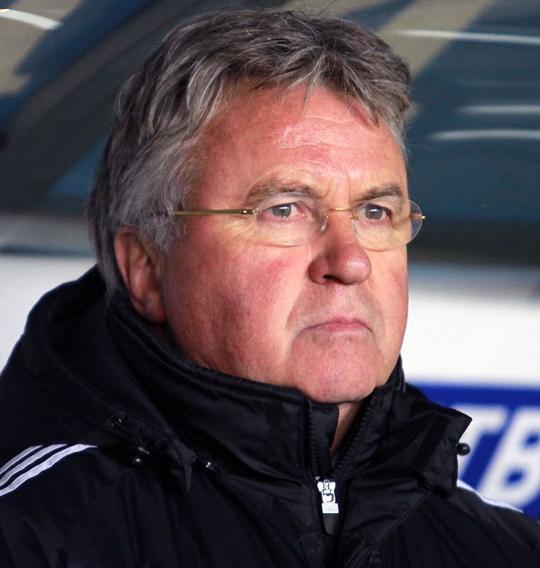
คืส ฮิดดิงก์

| name = คืส ฮิดดิงก์
| image = Guus Hiddink 2012.jpg
| image_size = 250
| caption = ฮิดดิงก์ ขณะเป็นผู้จัดการทีมสโมสรฟุตบอลอันจีมาคัชคาลา|อันจีมาคัชคาลาในปี 2012
| birth_place = ฟาร์สเซอเฟลด์, ประเทศเนเธอร์แลนด์|เนเธอร์แลนด์
| position = กองกลาง
| youthclubs1 = เอสเซ ฟาร์สเซอเฟลด์ (SC Varsseveld)
| years1 = 1967–1970
| years2 = 1970–1972
| years3 = 1972–1977
| years4 = 1977–1981
| years5 = 1978
| years6 = 1980
| years7 = 1981–1982
| clubs1 = เดอคราฟสคัป (De Graafschap)
| clubs2 = เปเอสเฟ ไอนด์โฮเฟิน
| clubs3 = เดอคราฟสคัป
| clubs4 = เอ็น.เอ.เซ. (สโมสรฟุตบอล)|เอ็น.เอ.เซ. ไนเมเคิน (N.E.C. Nijmegen)
| clubs5 = → วอชิงตันดิโพลแมตส์ (ยืมตัว)
| clubs6 = → แซนโฮเซเอิร์ทเควกส์ (ค.ศ. 1974–1988)|แซนโฮเซเอิร์ทเควกส์ (ยืมตัว)
| clubs7 = เดอคราฟสคัป
| caps2 = 30
| goals2 = 1
| caps3 = 130
| goals3 = 9
| caps4 = 104
| goals4 = 2
| caps5 = 13
| goals5 = 4
| caps6 = 15
| goals6 = 0
| caps7 = 25
| goals7 = 0
| totalcaps = 317
| totalgoals = 16
| manageryears1 = 1982–1984
| manageryears2 = 1984–1987
| manageryears3 = 1987–1990
| manageryears4 = 1990–1991
| manageryears5 = 1991–1994
| manageryears6 = 1994–1998
| manageryears7 = 1998–1999
| manageryears8 = 2000
| manageryears9 = 2001–2002
| manageryears10 = 2002–2006
| manageryears11 = 2005–2006
| manageryears12 = 2006–2010
| manageryears13 = 2009
| manageryears14 = 2010–2011
| manageryears15 = 2012–2013
| manageryears16 = 2014–2015
| manageryears17 = 2015–2016
| manageryears18 = 2018–2019
| manageryears19 = 2020–2021
| managerclubs1 = เดอคราฟสคัป (ผู้ช่วยผู้จัดการทีม)
| managerclubs2 = เปเอสเฟ ไอนด์โฮเฟิน (ผู้ช่วยผู้จัดการทีม)
| managerclubs3 = เปเอสเฟ ไอนด์โฮเฟิน
| managerclubs4 = เฟแนร์บาห์เชสปอร์กูลือบือ|เฟแนร์บาห์เช
| managerclubs5 = สโมสรฟุตบอลบาเลนเซีย|บาเลนเซีย
| managerclubs6 = ฟุตบอลทีมชาติเนเธอร์แลนด์|เนเธอร์แลนด์
| managerclubs7 = สโมสรฟุตบอลเรอัลมาดริด|เรอัลมาดริด
| managerclubs8 = เรอัลเบติส
| managerclubs9 = ฟุตบอลทีมชาติเกาหลีใต้|เกาหลีใต้
| managerclubs10 = เปเอสเฟ ไอนด์โฮเฟิน
| managerclubs11 = ฟุตบอลทีมชาติออสเตรเลีย|ออสเตรเลีย
| managerclubs12 = ฟุตบอลทีมชาติรัสเซีย|รัสเซีย
| managerclubs13 = สโมสรฟุตบอลเชลซี|เชลซี (ผู้จัดการทีมชั่วคราว)
| managerclubs14 = ฟุตบอลทีมชาติตุรกี|ตุรกี
| managerclubs15 = สโมสรฟุตบอลอันจีมาคัชคาลา|อันจีมาคัชคาลา
| managerclubs16 = ฟุตบอลทีมชาติเนเธอร์แลนด์|เนเธอร์แลนด์
| managerclubs17 = สโมสรฟุตบอลเชลซี|เชลซี (ผู้จัดการทีมชั่วคราว)
| managerclubs18 = ฟุตบอลทีมชาติจีนรุ่นอายุไม่เกิน 21 ปี|จีน (ยู-21)
| managerclubs19 = ฟุตบอลทีมชาติกูราเซา|กูราเซา
คืส ฮิดดิงก์ () ผู้จัดการทีมฟุตบอลและเป็นอดีตนักฟุตบอลชาวดัตช์
== ประวัติ ==
ฮิดดิงก์เกิดเมื่อวันที่ 8 พฤศจิกายน ค.ศ. 1946 ที่เมืองฟาร์สเซอเฟลด์ ประเทศเนเธอร์แลนด์ เริ่มต้นอาชีพในวงการฟุตบอลด้วยวัย 23 ปี ในตำแหน่งกองกลางกับเดอคราฟสคัป ก่อนย้ายไปร่วมทีมเปเอสเฟ ไอนด์โฮเฟิน สโมสรใหญ่ในเอเรอดีวีซี ในปี ค.ศ. 1970 ก่อนจะกลับสังกัดเก่าในปีถัดมา เนื่องจากไม่สามารถหาตำแหน่งตัวจริงได้
หลังจากนั้นยังเคยเดินทางไปเตะในสหรัฐอเมริกา เป็นเวลา 2 ปีตั้งแต่ปี ค.ศ. 1976 กับวอชิงตันดิโพลแมตส์และแซนโฮเซเอิร์ทเควกส์ (ค.ศ. 1974–1988)|แซนโฮเซเอิร์ทเควกส์ ก่อนจะกลับบ้านเกิดมาเล่นอีก 3 ปีกับเอ็น.เอ.เซ. (สโมสรฟุตบอล)|เอ็น.เอ.เซ. ไนเมเคิน และย้ายกลับมาเล่นให้กับเดอคราฟสคัป ก่อนที่จะยุติการค้าแข้งไปในปี ค.ศ. 1982
== สมัยเป็นผู้จัดการทีม ==
ฮิดดิงก์เริ่มผู้จัดการทีมกับเดอคราฟสคัปในปีเดียวกับที่เลิกเล่น ก่อนที่จะได้รับการแต่งตั้งให้เป็นผู้ช่วยผู้จัดการของเปเอสเฟ ไอนด์โฮเฟิน ในปี ค.ศ. 1984 และสืบทอดตำแหน่งผู้จัดการทีมต่อจาก ฮันส์ กราย ในอีก 2 ปีให้หลัง
ฮิดดิงก์ประสบความสำเร็จอย่างมากกับไอนด์โฮเฟิน โดยที่เขาสามารถนำทีมคว้าแชมป์ลีกดัตช์ 4 ปีซ้อนตั้งแต่ปี ค.ศ. 1986 รวมทั้งยังสร้างประวัติศาสตร์พาทีมคว้าทริปเปิลแชมป์ ทั้งยูโรเปียนคัพ, ลีกดัตช์ และดัตช์คัพ|ฟุตบอลถ้วยในประเทศในปี ค.ศ. 1988 ด้วย และได้เป็นดับเบิลแชมป์ในปีถัดมาอีกด้วย
ในปี ค.ศ. 1990 ฮิดดิงก์ตัดสินใจไปหาความท้าทายใหม่ด้วยการเข้าคุมทีมเฟแนร์บาห์เชสปอร์กูลือบือ (ฟุตบอล)|เฟแนร์บาห์เชในตุรกี ก่อนที่จะย้ายไปสเปนในปีถัดมา และคุมทีมสโมสรฟุตบอลบาเลนเซีย|บาเลนเซีย เป็นเวลา 2 ปี หลังจากนั้นจึงผันตัวไปรับงานในระดับทีมชาติ
ในปี ค.ศ. 1995 ฮิดดิงก์ได้รับการแต่งตั้งเป็นผู้จัดการฟุตบอลทีมชาติเนเธอร์แลนด์|ทีมชาติเนเธอร์แลนด์ และนำพาทีมผ่านเข้าถึงรอบ 8 ทีมสุดท้ายของศึกฟุตบอลชิงแชมป์แห่งชาติยุโรป 1996|ยูโร 1996 ก่อนที่จะพ่ายแพ้ต่อฟุตบอลทีมชาติฝรั่งเศส|ฝรั่งเศสในการดวลลูกจุดโทษตัดสินอย่างน่าเสียดาย
ฮิดดิงก์นำทีมชาติเนเธอร์แลนด์เข้าไปเล่นฟุตบอลโลก 1998 รอบสุดท้ายที่ฝรั่งเศส และเอาชนะฟุตบอลทีมชาติอาร์เจนตินา|อาร์เจนตินาในรอบก่อนรองชนะเลิศ ด้วยลูกยิงสุดสวยของ แด็นนิส แบร์คกัมป์ แต่ต้องตกรอบเมื่อเป็นต้องดวลลูกจุดโทษอีกครั้งในการพบกับฟุตบอลทีมชาติบราซิล|บราซิลในรอบรองชนะเลิศ ซึ่งในครั้งนี้เนเธอร์แลนด์ได้อันดับ 4
หลังจบศึกครั้งนี้ ฮิดดิงก์ตัดสินใจย้ายกลับไปคุมทีมในสเปนอีกครั้งกับสโมสรฟุตบอลเรอัลมาดริด|เรอัลมาดริดโดยแทนที่ยุพพ์ ไฮน์เคส|ยุพพ์ ไฮน์เคิส โดยนำทีมคว้าแชมป์ฟุตบอลชิงแชมป์สโมสรโลก|สโมสรโลก แต่ก็ถูกปลดในเดือนกุมภาพันธ์ ค.ศ. 1999|1999 หลังจากทำผลงานย่ำแย่ และถูกเรอัลเบติสปลดออกในปีถัดมาอีกด้วย
ในเดือนมกราคม ค.ศ. 2001 ฮิดดิงก์ได้รับการแต่งตั้งเป็นผู้จัดการฟุตบอลทีมชาติเกาหลีใต้|ทีมชาติเกาหลีใต้ และนำทีมทะลุถึงรอบรองชนะเลิศฟุตบอลโลก 2002 โดยการเอาชนะทีมชั้นนำจากยุโรปทั้งฟุตบอลทีมชาติโปรตุเกส|โปรตุเกส, ฟุตบอลทีมชาติสเปน|สเปน และฟุตบอลทีมชาติอิตาลี|อิตาลี ซึ่งถือเป็นผลงานที่ดีที่สุดของทีมจากเอเชียในการแข่งขันฟุตบอลโลกรอบสุดท้ายเลยทีเดียว ซึ่งในศึกครั้งนี้ เกาหลีใต้ได้อันดับ 4 เขาได้กลายเป็นคนแรกและคนเดียวที่ได้รับการแต่งตั้งเป็นพลเมืองกิตติมศักดิ์ของเกาหลีใต้
จากนั้น ฮิดดิงก์ก็กลับมาคุมทีมไอนด์โฮเฟินอีกครั้ง และนำทีมคว้าแชมป์ลีกในประเทศ 3 สมัยรวดตั้งแต่ปี ค.ศ. 2003 รวมทั้งแชมป์ดัตช์คัพในปี ค.ศ. 2005 และพาทีมทะลุเข้าถึงรอบรองชนะเลิศศึกยูฟ่าแชมเปียนส์ลีก ในปี ค.ศ. 2005 ก่อนแพ้ต่อเอ.ซี. มิลาน ด้วยกฎประตูทีมเยือน
หลังจากนั้นฮิดดิงก์ก็รับตำแหน่งผู้จัดการฟุตบอลทีมชาติออสเตรเลีย|ทีมชาติออสเตรเลีย ในเดือนกรกฎาคม ค.ศ. 2005 ขณะที่ยังคุมไอนด์โฮเฟินควบคู่กันไปด้วย และนำทีมผ่านเข้ารอบสุดท้ายฟุตบอลโลก 2006 ที่เยอรมนีได้สำเร็จ แต่ก็ต้องแพ้ต่ออิตาลีซึ่งได้แชมป์ไปด้วยประตู 0-1 ในรอบ 16 ทีมสุดท้าย
ฮิดดิงก์ตัดสินใจลาออกจากทั้ง 2 ตำแหน่งหลังจากพบศึกฟุตบอลโลกครั้งนี้เพื่อเข้าคุมฟุตบอลทีมชาติรัสเซีย|ทีมชาติรัสเซีย และนำทีมผ่านเข้าไปเล่นรอบสุดท้ายศึกยูโร 2008 โดยมีผลงานเด่นคือการฟุตบอลทีมชาติอังกฤษ|อังกฤษ ตกรอบคัดเลือก
ซึ่งในศึกครั้งนี้ รัสเซียแพ้ต่อฟุตบอลทีมชาติสเปน|สเปนด้วยประตู 1-4 ในนัดเปิดสนาม แต่ฮิดดิงก์ก็นำทีมทะลุเข้าถึงรอบรองชนะเลิศอย่างพลิกความคาดหมาย แล้วก็ต้องมาแพ้ต่อสเปนอีกครั้งด้วยประตู 0-3 ก่อนที่สเปนจะได้แชมป์ไปในที่สุด
ในปีถัดมา ฮิดดิงก์ได้เป็นผู้จัดการทีมสโมสรฟุตบอลเชลซี|เชลซีเป็นระยะเวลาสั้น ๆ 4 เดือน หลังการปลดลูอิส เฟลีปี สโกลารี ออกจากตำแหน่ง และนำพาทีมคว้าแชมป์เอฟเอคัพมาครองได้สำเร็จ โดยเอาชนะเอฟเวอร์ตันในรอบชิงชนะเลิศ และจบฤดูกาลด้วยอันดับ 3 ในพรีเมียร์ลีก
ฮิดดิงก์ประสบความล้มเหลวไม่สามารถนำทีมชาติรัสเซียเข้ารอบสุดท้ายฟุตบอลโลก 2010 ได้ หลังแพ้ฟุตบอลทีมชาติสโลวีเนีย|สโลวีเนียด้วยกฎประตูทีมเยือนในการเล่นเพลย์ออฟ ทำให้เจ้าตัวตัดสินใจไม่ต่อสัญญาคุมทีมซึ่งจะหมดลงในวันที่ 30 มิถุนายน ค.ศ. 2010
ต่อมาฮิดดิงก์เข้ารับตำแหน่งผู้จัดการฟุตบอลทีมชาติตุรกี|ทีมชาติตุรกี โดยจะเริ่มงานตั้งแต่วันที่ 1 สิงหาคม ค.ศ. 2010 ด้วยการทำสัญญา 4 ปี ฮิดดิงก์ทำผลงานได้ดีกับทีมชาติตุรกี โดยผลคุมทีมนัดแรกทำได้ดีด้วยการนำทีมชนะโรมาเนีย 2-0 ในนัดอุ่นเครื่องที่อิสตันบูล ซี่งหลังจากนั้นขาก็ทำผลงานดีมาตลอด แต่แล้วในรอบคัดเลือกยูโร 2012 ฮิดดิงก์ทำผลงานได้น่าผิดหวังด้วยการแพ้ให้กับโครเอเชีย 3-0 ในรอบเพลย์ออฟ ทำให้เขาถูกวิจารณ์อย่างหนักและตัดสินใจลาออกจากการเป็นผู้จัดการทีมของทีมชาติตุรกี
ในวันที่ 17 กุมภาพันธ์ ค.ศ. 2012 ฮิดดิงก์รับงานคุมทีมจากสโมสรฟุตบอลอันจีมาคัชคาลา|อันจีมาคัชคาล สโมสรฟุตบอลชื่อดังของรัสเซีย แล้วตกลงทำสัญญาคุมทีมเป็นเวลา 6 ปี แต่ก็ลาออกจากตำแหน่งในปี ค.ศ. 2013
ในปลายปี ค.ศ. 2015 ฮิดดิงก์กลับมาเป็นผู้จัดการทีมเชลซี ในพรีเมียร์ลีกอีกครั้ง ซึ่งเป็นเวลาในช่วงพรีเมียร์ลีก ฤดูกาล 2015–16|ครึ่งฤดูกาล หลังจากสโมสรได้ทำการปลดโชเซ มูรีนโย ออกจากตำแหน่ง เนื่องจากผลงานของทีมไม่ดี โดยฮิดดิงก์จะรับหน้าที่นี้ไปจนกระทั่งอย่างน้อยจบฤดูกาล
ทั้งนี้ คืส ฮิดดิงก์ ได้ชื่อว่าเป็นผู้จัดการทีมที่คุมทีมประสบความสำเร็จมากคนหนึ่ง โดยเฉพาะผลงานในการแข่งขันฟุตบอลโลกกับเนเธอร์แลนด์และเกาหลีใต้
== เกียรติประวัติ ==
=== สมัยเป็นนักฟุตบอล ===
เดอคราฟสคัป
* ตเวเดอดีวีซี (1): Tweede Divisie 1968–69|1969
แซนโฮเซเอิร์ทเควกส์
* North American Soccer League (1968–1984)|นอร์ทอเมริกันซอกเกอร์ลีก ดิวิชันหนึ่งภาคใต้ (1): 1977 North American Soccer League season|1977 (รองชนะเลิศ)
=== ผู้จัดการทีม ===
;รางวัลส่วนตัว
* ผู้ฝึกสอนแห่งปีของสมาพันธ์ฟุตบอลเอเชีย (1): Asian Football Confederation#AFC Coach of the Year|2002
* ผู้จัดการทีมยอดเยี่ยมแห่งปีของเวิลด์ซ็อกเกอร์ (นิตยสาร)|นิตยสารเวิลด์ซ็อกเกอร์ (1): 2002
* ผู้ฝึกสอนกีฬาแห่งปีของเนเธอร์แลนด์ (รวมกีฬาทุกประเภท) (2): 2002, 2005
* รางวัลรีนึส มีเคิลส์ (2): Rinus Michels Award#Winners professional manager of the year|2005, Rinus Michels Award#Winners professional manager of the year|2006
* ผู้ฝึกสอนแห่งปีในรัสเซีย (1): 2008
* ในปี ค.ศ. 2005 ฮิดดิงก์ได้รับปริญญาดุษฎีบัณฑิตกิตติมศักดิ์จากมหาวิทยาลัยโซล
* เดอคราฟสคัปได้ตั้งชื่อสัตว์นำโชคของสโมสร (ม้าลาย) ว่า "คืส" เพื่อเป็นเกียรติแก่ฮิดดิงก์ที่เคยมีความเกี่ยวข้องกับสโมสรในฐานะผู้เล่นและผู้จัดการทีม
* สนามกีฬาฟุตบอลโลกควังจู|สนามกีฬาควังจูได้รับการเปลี่ยนชื่อเป็นสนามกีฬาคืส ฮิดดิงก์ เพื่อเป็นเกียรติแก่ฮิดดิงก์ที่คุมทีมชาติเกาหลีใต้จนได้เข้าสู่รอบรองชนะเลิศของฟุตบอลโลก 2002
* ฮิดดิงก์ได้รับการแต่งตั้งให้เป็นพลเมืองกิตติมศักดิ์ของโซล หลังจากที่เกาหลีใต้ได้เข้าสู่รอบรองชนะเลิศของฟุตบอลโลกเป็นครั้งแรกในประวัติศาสตร์
* ฮิดดิงก์ได้รับการแต่งตั้งให้เป็นพลเมืองกิตติมศักดิ์ของเมืองไอนด์โฮเวน|ไอนด์โฮเฟิน หลังจากที่คุมทีมเปเอสเฟจนสามารถคว้าแชมป์ลีกเอเรอดีวีซีได้ถึง 6 สมัยในปี ค.ศ. 2006
* การไปรษณีย์ออสเตรเลียจัดพิมพ์ตราไปรษณียากรชุดฟุตบอลทีมชาติออสเตรเลีย (ซึ่งมีรูปนักฟุตบอลรวมทั้งฮิดดิงก์ซึ่งเป็นผู้จัดการทีมในขณะนั้น) เพื่อเป็นที่ระลึกถึงความสำเร็จของออสเตรเลียในฟุตบอลโลก 2006
* ฮิดดิงก์ได้รับรางวัลความสำเร็จสูงสุด (lifetime achievement award) จากราชสมาคมฟุตบอลเนเธอร์แลนด์ในปี ค.ศ. 2007 นับเป็นคนที่สามที่ได้รับรางวัลดังกล่าวจากสมาคมนี้ (อีกสองคนได้แก่ รีนึส มีเคิลส์ และโยฮัน ไกรฟฟ์)
;รางวัลร่วมกับสโมสร
เปเอสเฟ ไอนด์โฮเฟิน
* เอเรอดีวีซี (6): Eredivisie 1986-87|1987, Eredivisie 1987-88|1988, Eredivisie 1988-89|1989, Eredivisie 2002-03|2003, Eredivisie 2004-05|2005, Eredivisie 2005-06|2006
* ดัตช์คัพ (4): 1987-88 KNVB Cup|1988, 1988-89 KNVB Cup|1989, 1989-90 KNVB Cup|1990, 2004-05 KNVB Cup|2005
* โยฮัน ไกรฟฟ์-สคาล|ดัตช์ซูเปอร์คัพ (1): 1993 Dutch Supercup|1993
* ยูฟ่ายูโรเปียนคัพ (1): 1987-88 European Cup|1988
เรอัลมาดริด
* Intercontinental Cup (football)|อินเตอร์คอนทิเนนนัลคัพ (1): 1998 Intercontinental Cup|1998
เชลซี
* เอฟเอคัพ (1): 2008-09 FA Cup|2009
;รางวัลร่วมกับทีมชาติ
เนเธอร์แลนด์
* ยูโร 1996: UEFA Euro 1996#Quarter-finals|รอบแปดทีมสุดท้าย
* ฟุตบอลโลก 1998: 1998 FIFA World Cup#Third place match|อันดับที่ 4
เกาหลีใต้
* ฟุตบอลโลก 2002: 2002 FIFA World Cup#Third place match|อันดับที่ 4
ออสเตรเลีย
* ฟุตบอลโลก 2006: 2006 FIFA World Cup knockout stage#Italy vs Australia|รอบสอง
รัสเซีย
* ยูโร 2008: UEFA Euro 2008 knockout stage#Russia vs Spain|รอบสี่ทีมสุดท้าย
== อ้างอิง ==
* รู้จักกับกุส ฮิดดิ้งค์
หมวดหมู่:บุคคลจากจังหวัดเกลเดอร์ลันด์
หมวดหมู่:นักฟุตบอลชาวดัตช์
หมวดหมู่:ผู้จัดการทีมฟุตบอลชาวดัตช์
หมวดหมู่:ผู้ฝึกสอนทีมชาติ
หมวดหมู่:ผู้จัดการทีมในชุดชนะเลิศเอฟเอคัพ
หมวดหมู่:ผู้จัดการทีมในชุดชนะเลิศยูฟ่าแชมเปียนส์ลีก
หมวดหมู่:ผู้เล่นเปเอสเฟ ไอนด์โฮเฟิน
หมวดหมู่:ผู้จัดการทีมเปเอสเฟ ไอนด์โฮเฟิน
หมวดหมู่:ผู้จัดการทีมฟุตบอลเฟแนร์บาห์แชสปอร์คูลือบือ
หมวดหมู่:ผู้จัดการทีมสโมสรฟุตบอลบาเลนเซีย
หมวดหมู่:ผู้จัดการทีมสโมสรฟุตบอลเรอัลมาดริด
หมวดหมู่:ผู้จัดการทีมเรอัลเบติส
หมวดหมู่:ผู้จัดการทีมสโมสรฟุตบอลเชลซี
หมวดหมู่:ผู้จัดการทีมสโมสรฟุตบอลอันจีมาคัชคาลา
หมวดหมู่:ผู้จัดการทีมฟุตบอลทีมชาติเนเธอร์แลนด์
หมวดหมู่:ผู้จัดการทีมฟุตบอลทีมชาติเกาหลีใต้
หมวดหมู่:ผู้จัดการทีมฟุตบอลทีมชาติออสเตรเลีย
หมวดหมู่:ผู้จัดการทีมฟุตบอลทีมชาติรัสเซีย
หมวดหมู่:ผู้จัดการทีมฟุตบอลทีมชาติตุรกี
หมวดหมู่:ผู้จัดการทีมฟุตบอลทีมชาติกูราเซา